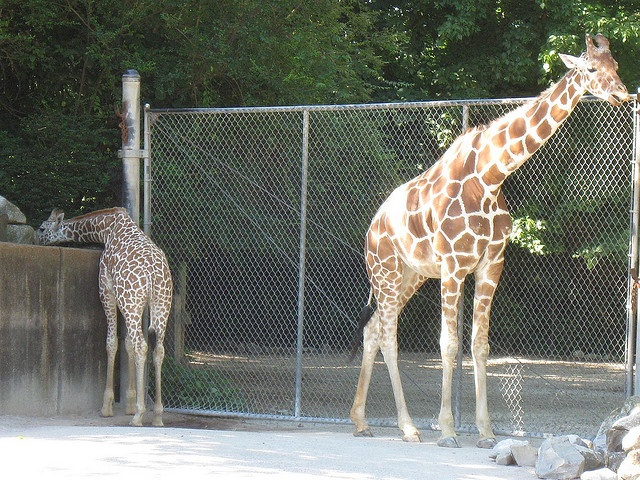
A small giraffe looking over a wall of an enclosure
Two giraffes stand near a chain link fence and one of them is a baby.
Two giraffes are standing next to a fence.
Two giraffes stand with their backs to each other.
Two giraffes in a fenced in area with cement ground and rocks.